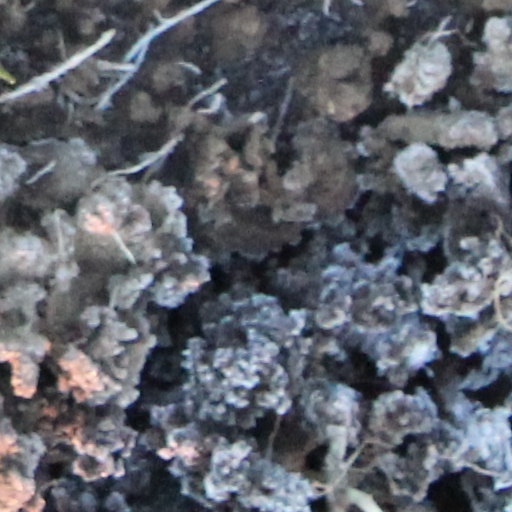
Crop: wheat